Velocity V-Twin

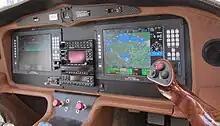
Instrument panel of the V-Twin

The Velocity V-Twin is a four-seat (with a five-seat option), retractable tricycle landing gear, composite construction aircraft with a twin engine pusher configuration and the canard layout of the Velocity XL single engine aircraft. Its fuselage is that of the XL-RG, with the addition of the single, vertical surface which replaces the twin end plate fins of the smaller XL.